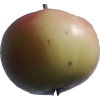
Label: Apple 11